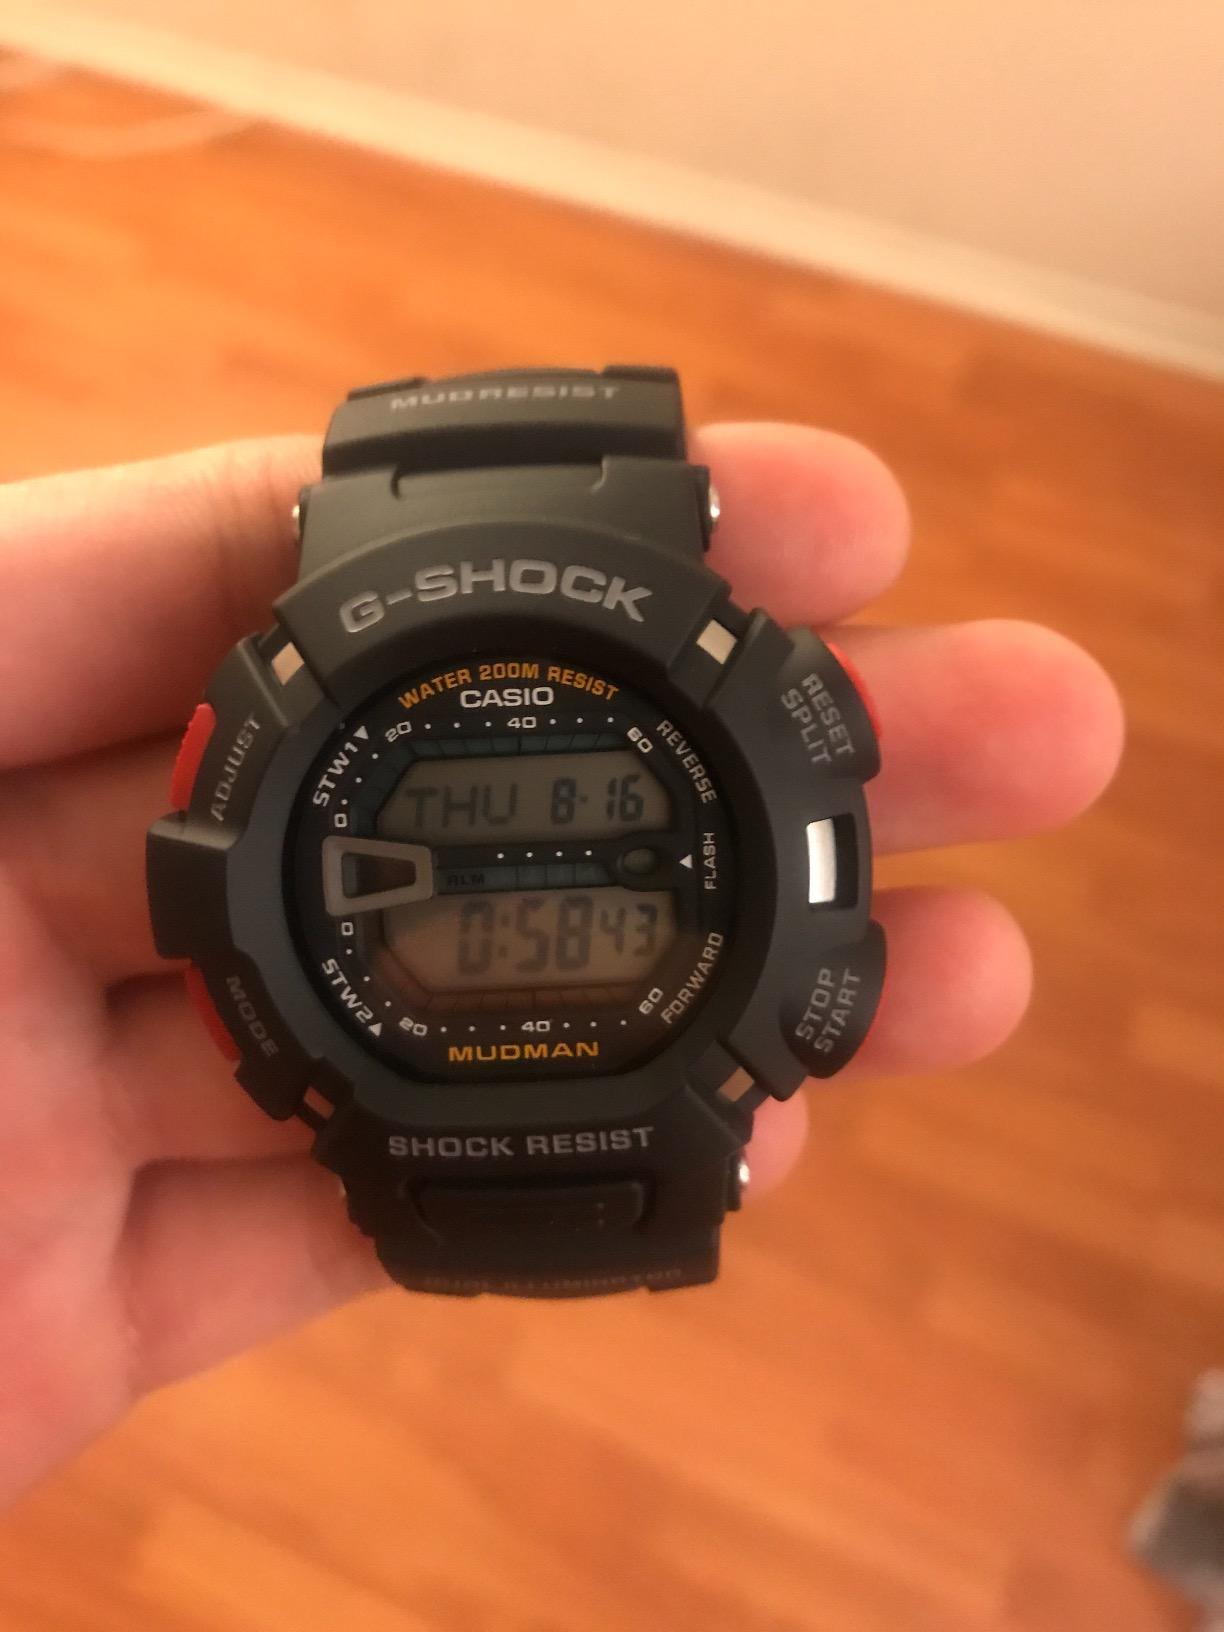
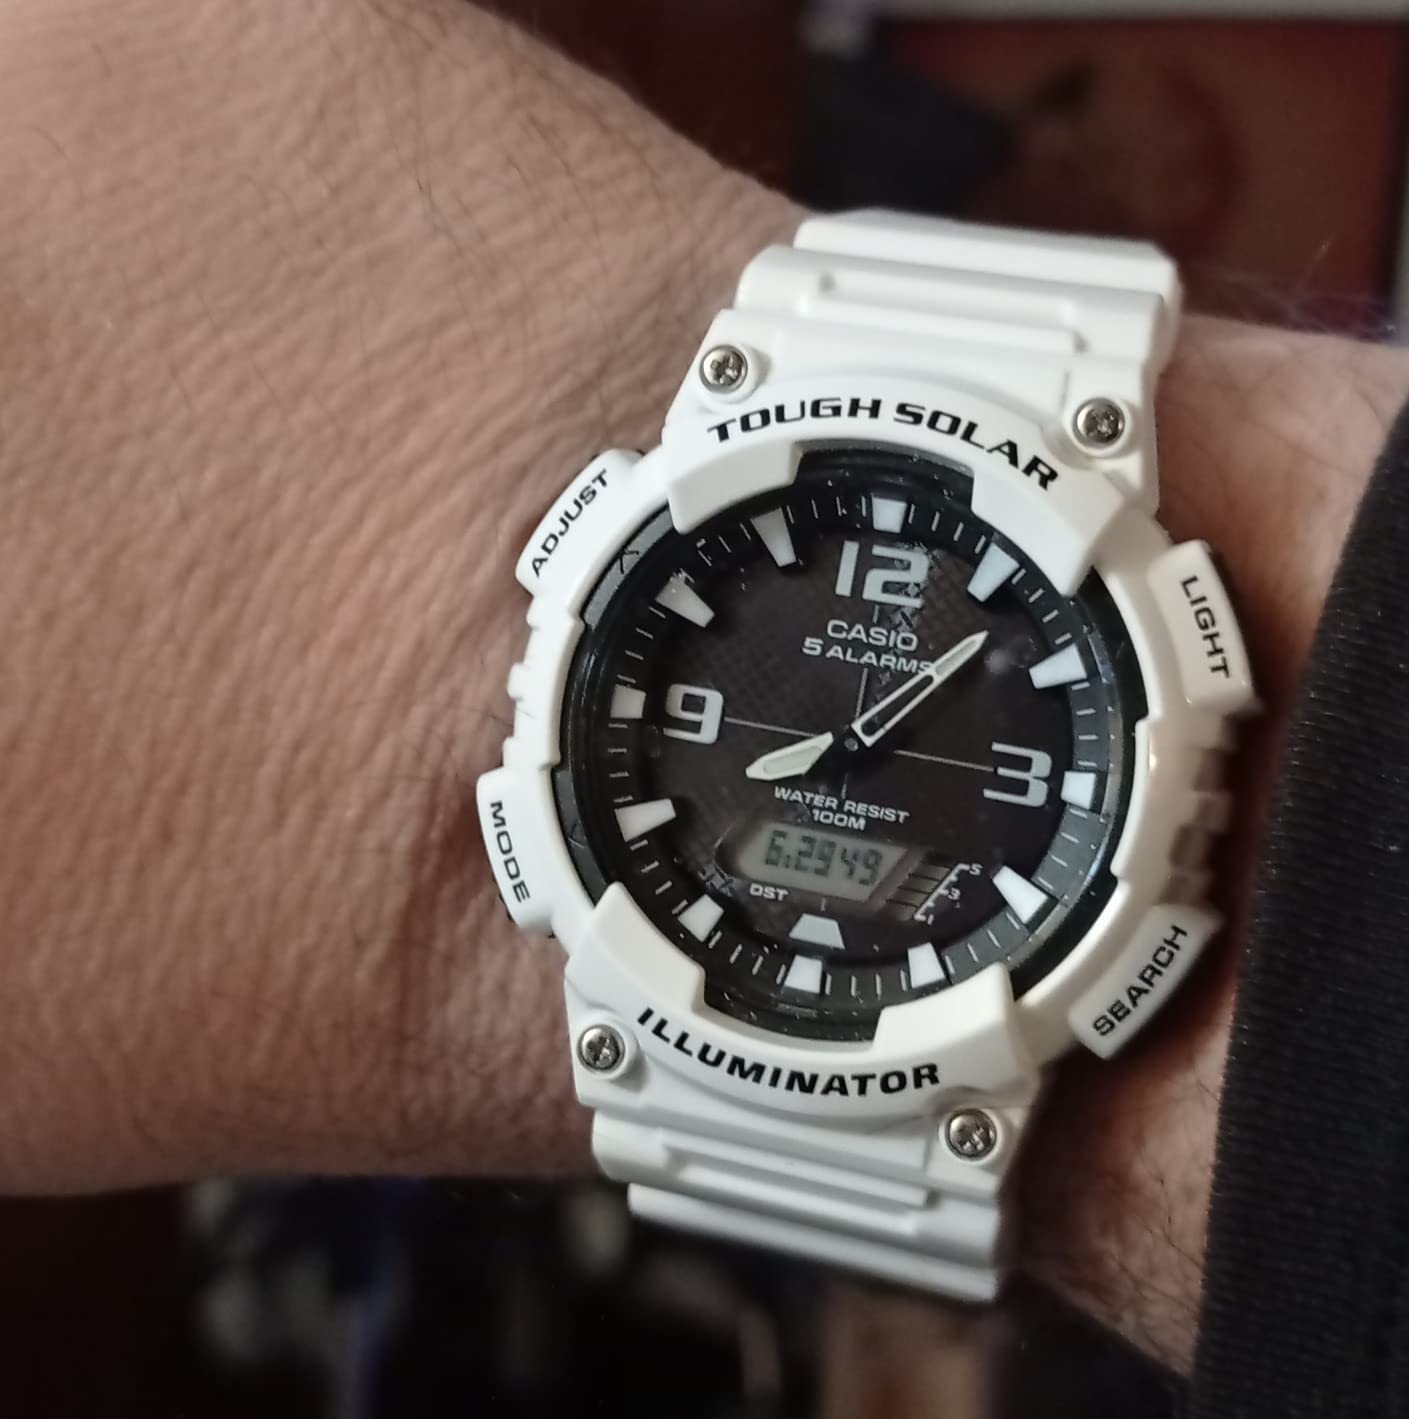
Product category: accessories_watch
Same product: no